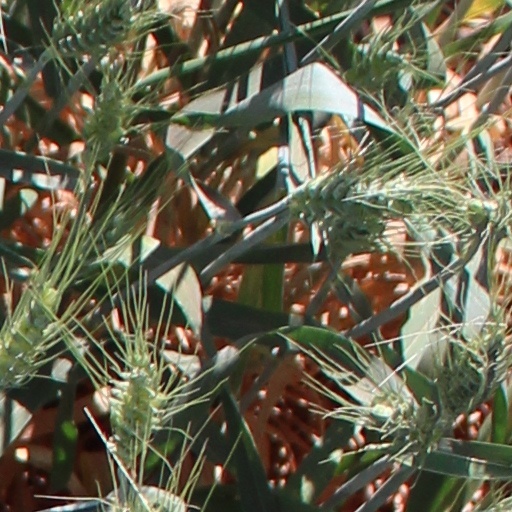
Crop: wheat